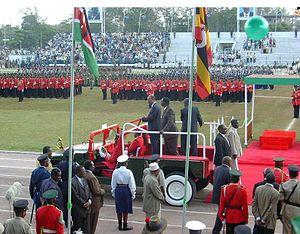
La révolution de Zanzibar met fin en 1964 à 200 ans de domination d'une élite arabophone. Le sultan Jamshid ben Abdallah est renversé par une couche plus modeste de la population, linguistiquement davantage proche de Bantous et l'événement aboutit à la fondation de la Tanzanie par fusion du Zanzibar et du Tanganyika voisin.